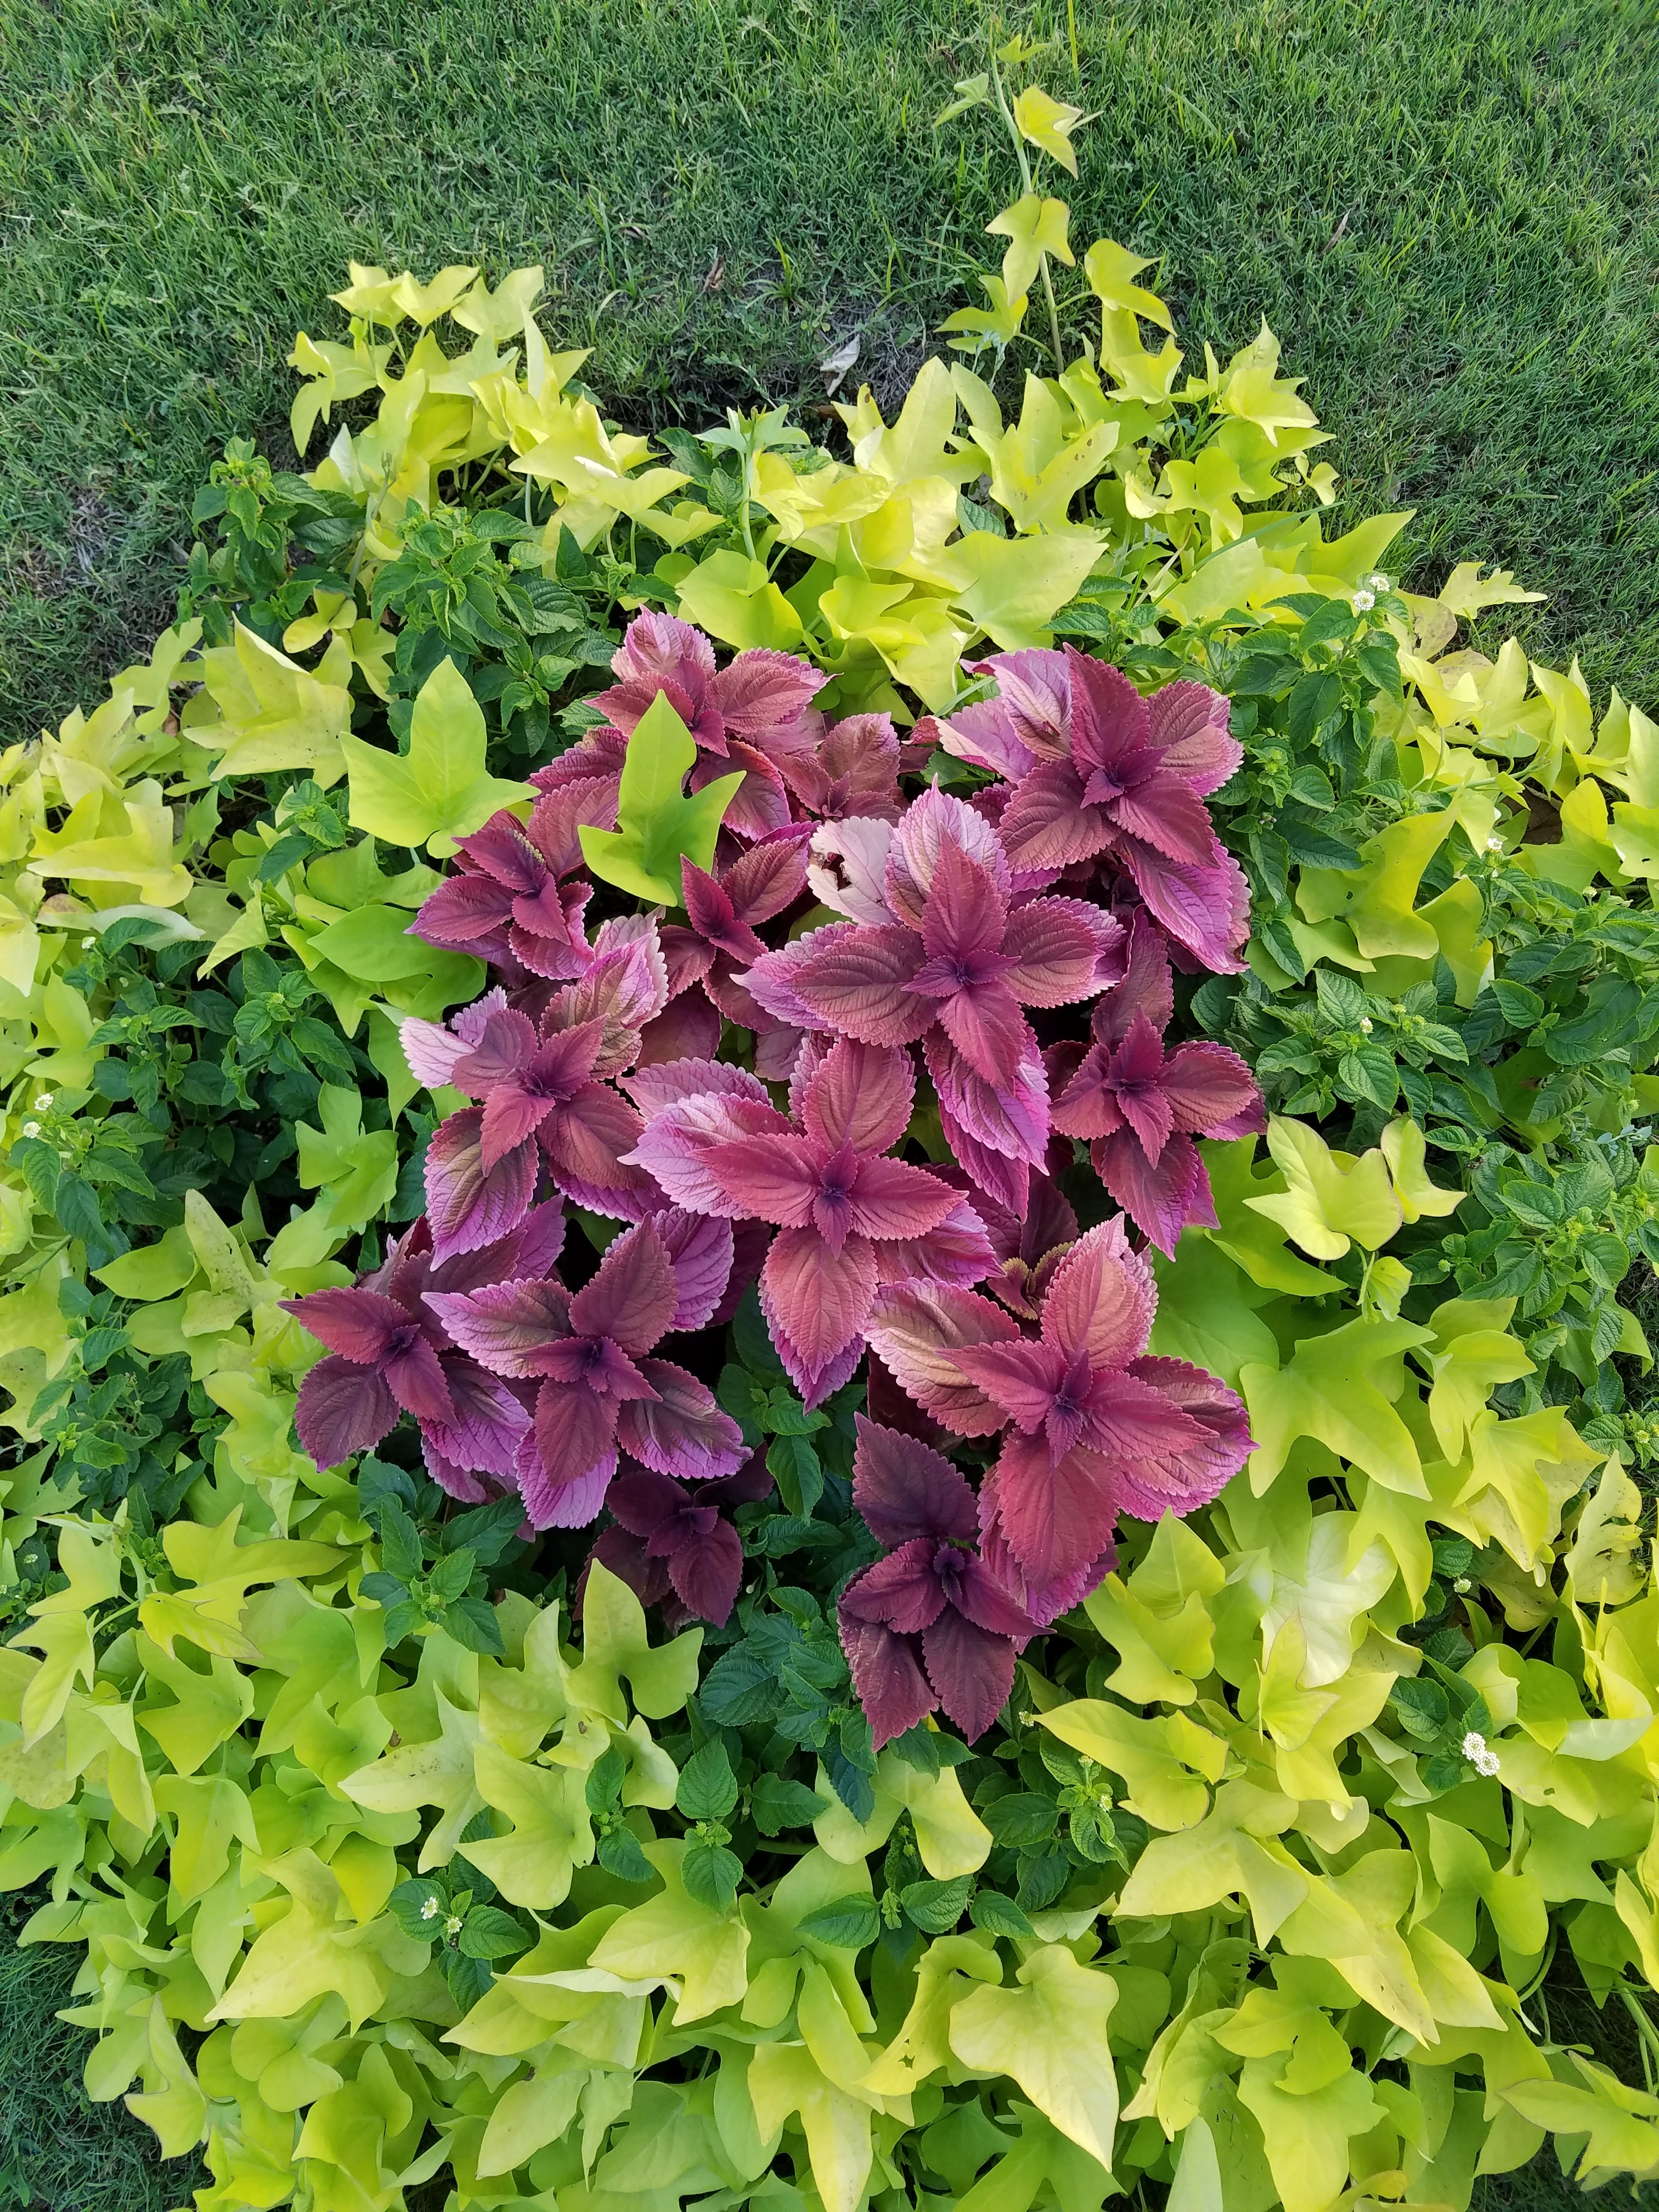
nature, blossom, plant, flower, purple, petal, bloom, floral, green, natural, botany, garden, hydrangea, flowers, purple flowers, shrub, flowering plant, annual plant, woody plant, land plant